1949 Ford

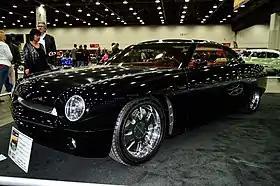
2001 Ford Forty-Nine coupe

For 1949, Ford of Canada introduced the Meteor brand, intended as an entry-level brand to be marketed within the Lincoln-Mercury dealership network; in smaller communities, the two brands did not share dealership networks. Using a Ford body, chassis, and V8 drivetrain with a Mercury grille (and brand-specific trim), Meteor gave Lincoln-Mercury a lower-price vehicle, effectively giving Ford Canada a brand to compete against Pontiac and Dodge.